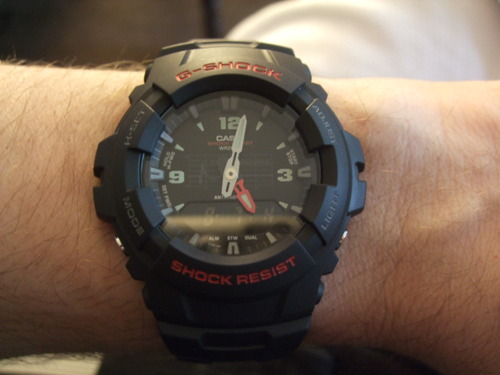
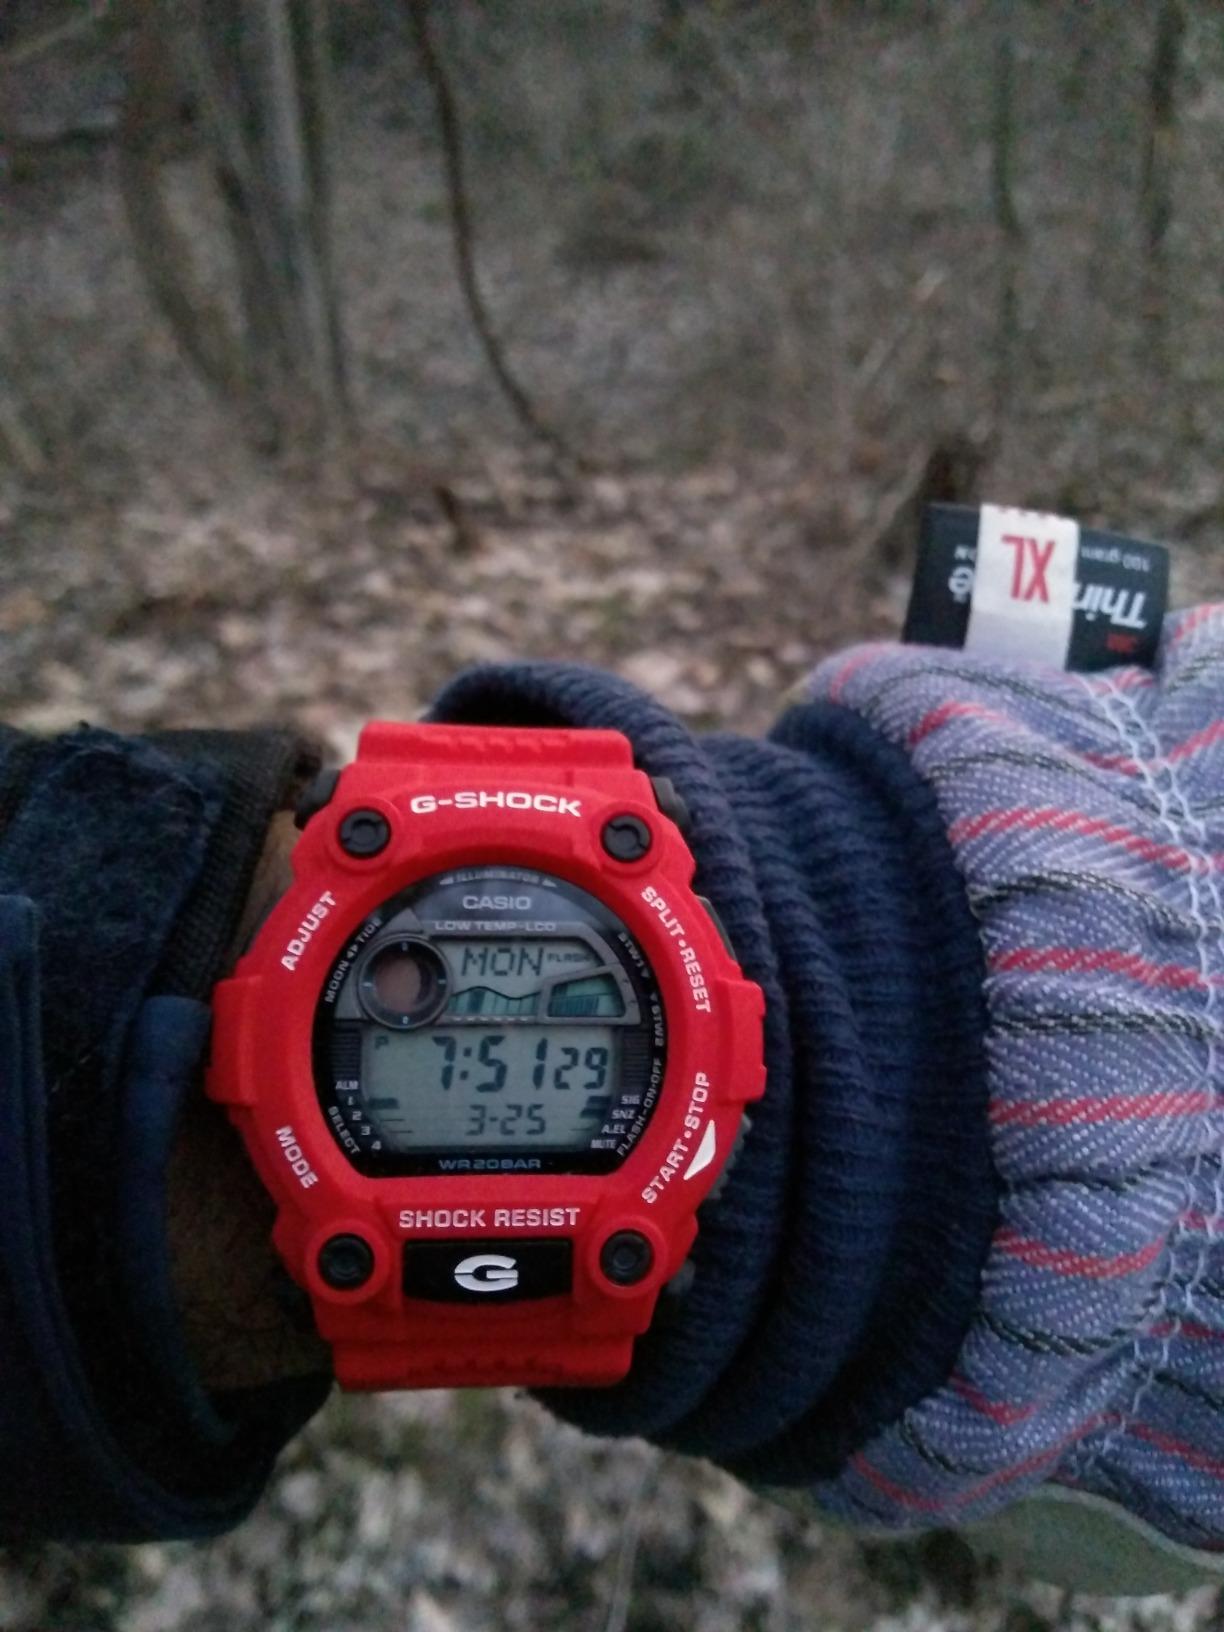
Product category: accessories_watch
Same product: no